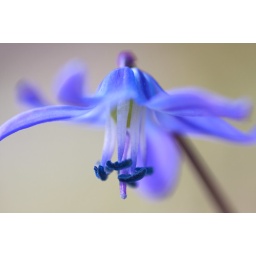
Tiny blue flower at Wimpole Hall National Trust garden. Sigma 105mm macro in natural light